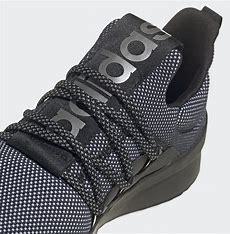
Brand: Adidas
Model: Lite Racer Adapt 4